Gabriela Cé

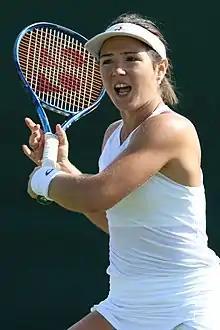
Cé at the 2022 Wimbledon Championships

Gabriela Vianna Cé (born 3 March 1993) is a Brazilian professional tennis player.